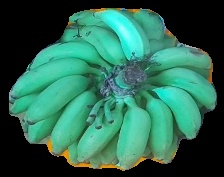
Variety: elakki-bale
Grade: grade2